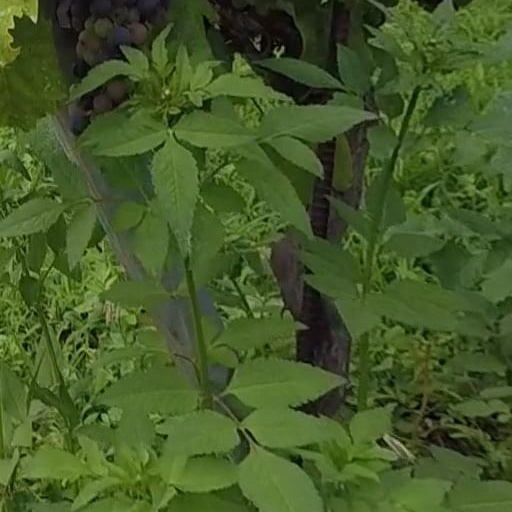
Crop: grape